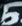
Number: 5